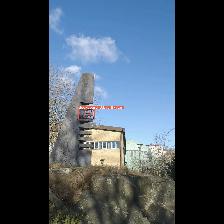
Label: NonHuman